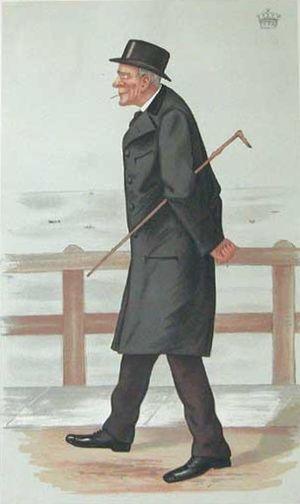
William FitzClarence, 2ᵉ comte de Munster, titré vicomte FitzClarence de 1831 à 1842, était un pair britannique, et le petit-fils du roi Guillaume IV.